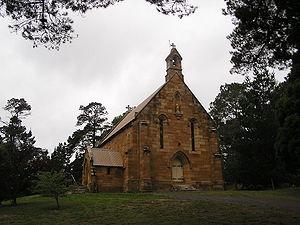
Augustus Pugin est un architecte britannique resté célèbre pour ses travaux concernant diverses églises et surtout le Palais de Westminster. Il a écrit un bon nombre de textes sur l'architecture, principalement à propos de l'architecture gothique et de la décoration.